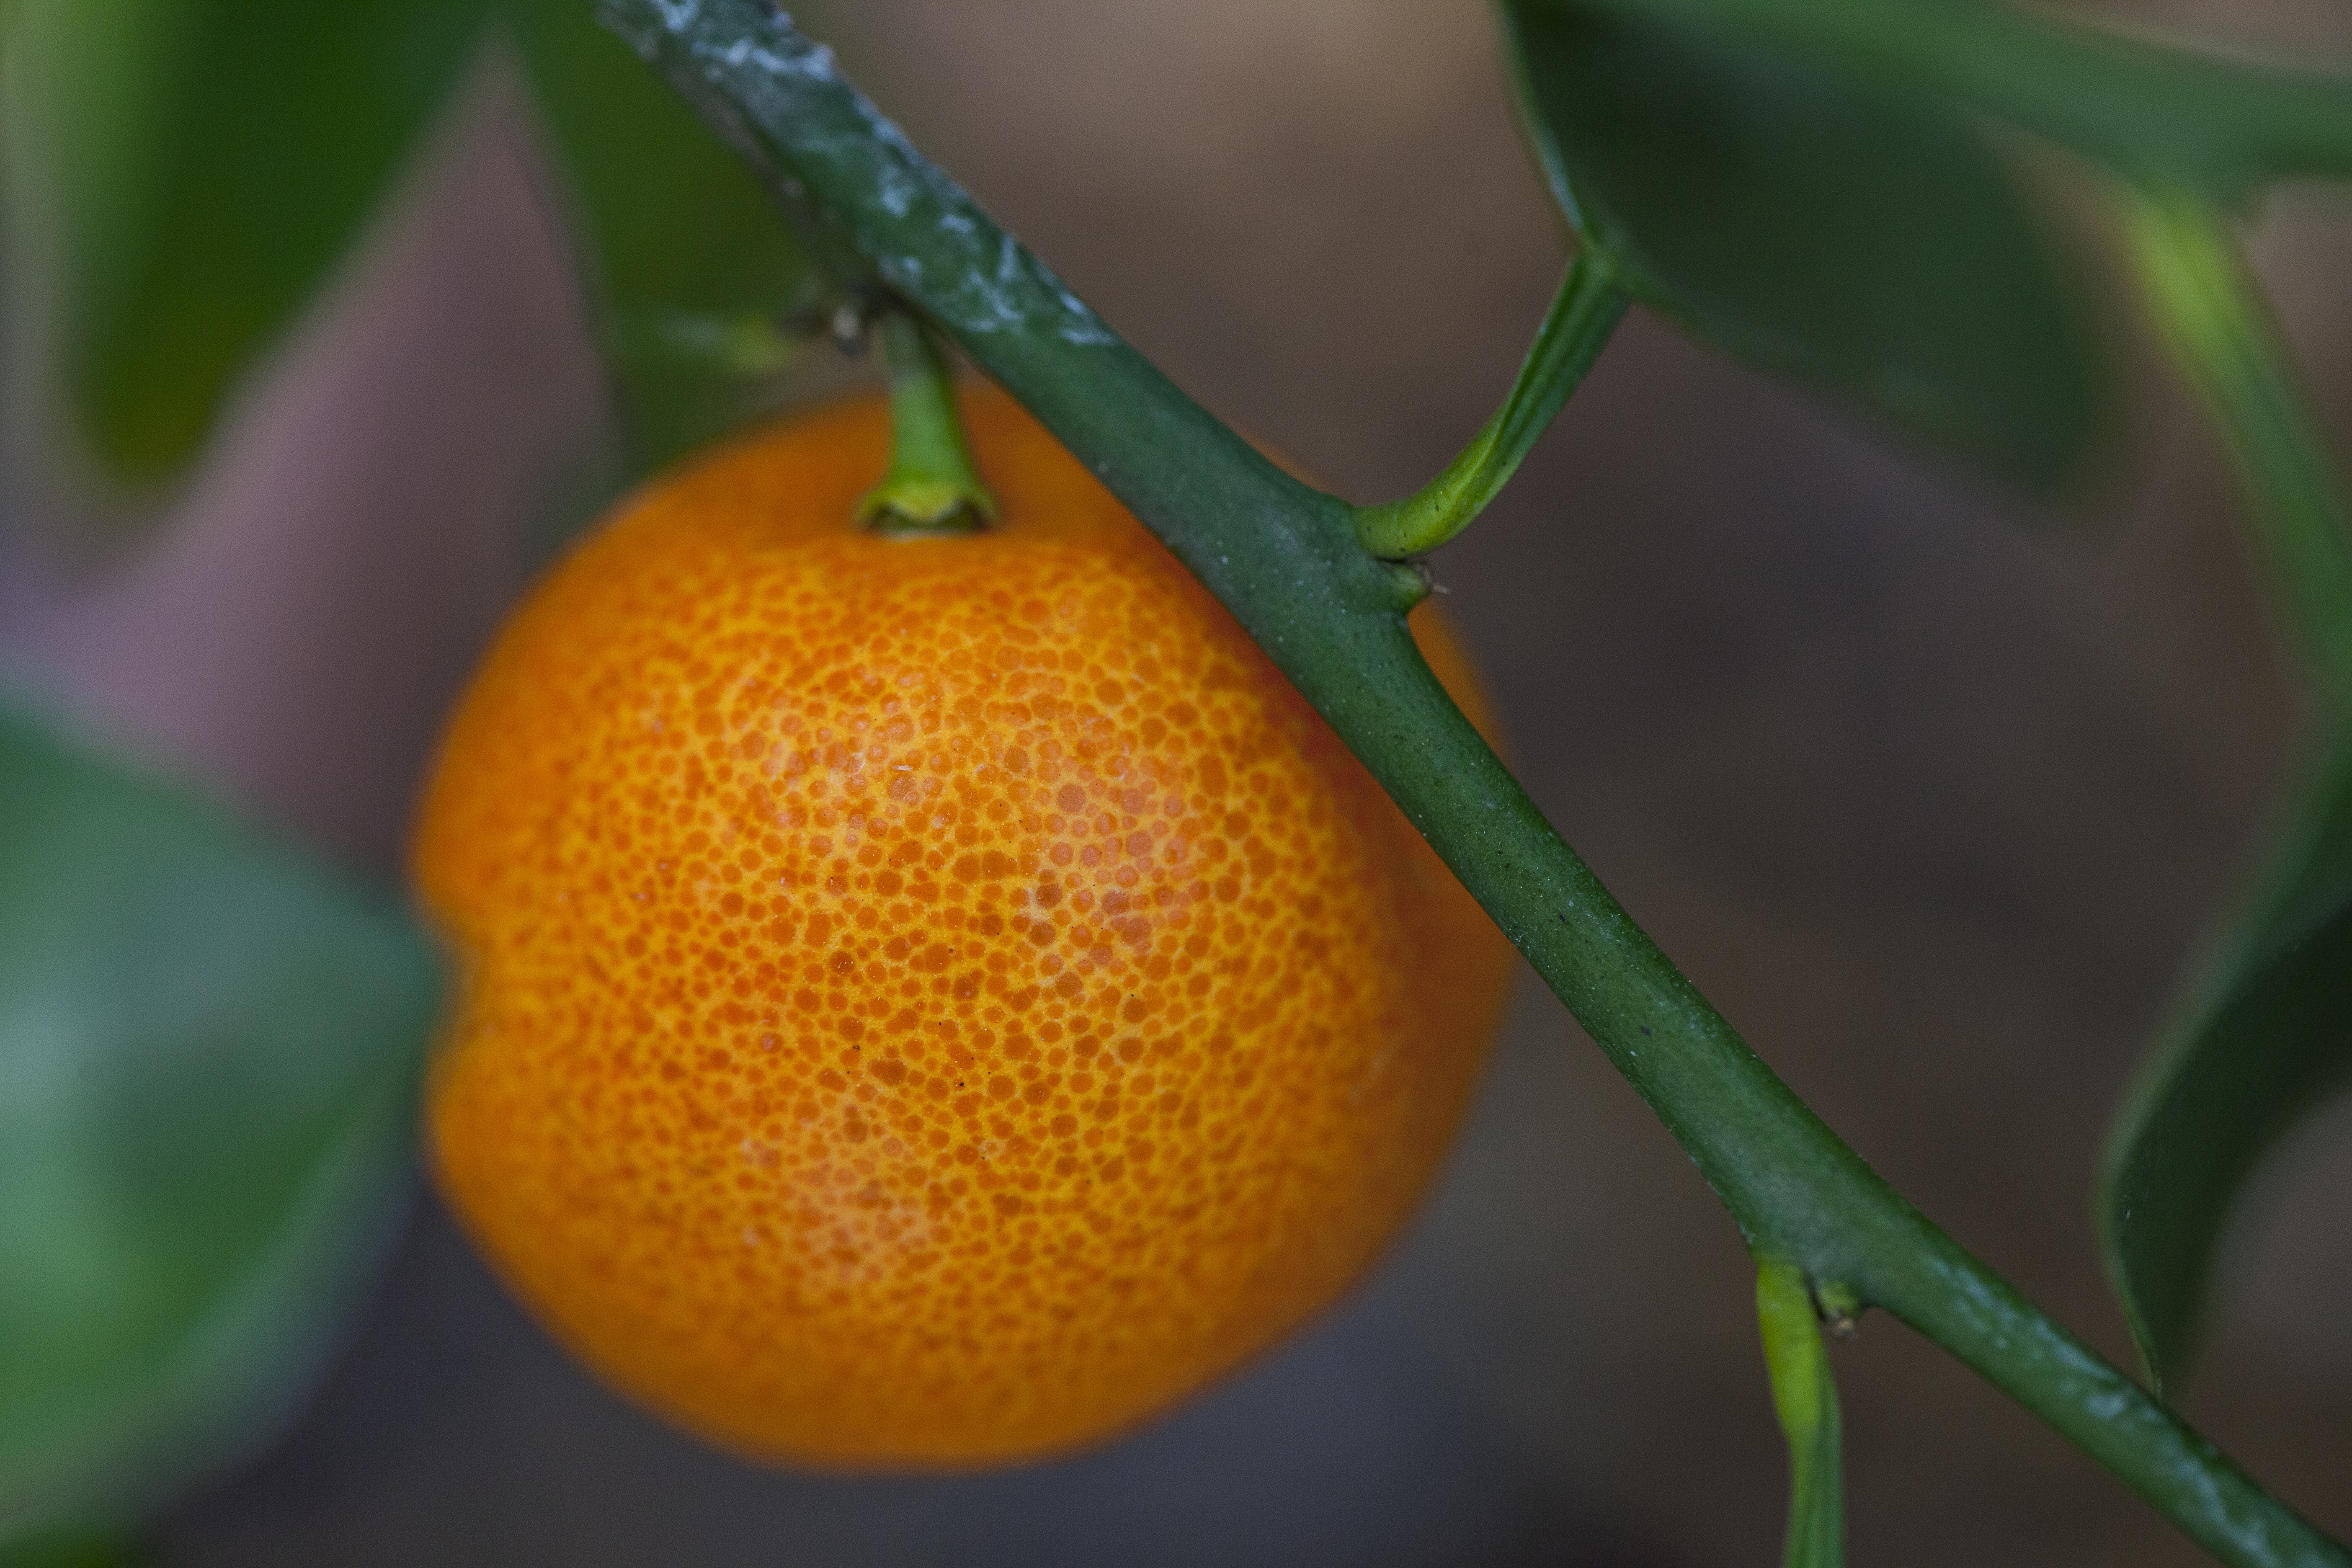
plant, fruit, flower, home, orange, food, produce, natural, small, fresh, lifestyle, juicy, health, juice, nutrition, little, tangerine, skin, size, kumquat, clementine, citron, organic, refreshing, citrus, macro photography, flowering plant, bitter orange, mandarin orange, land plant, sweet lemon, tangelo